Germany in the Eurovision Song Contest 2009

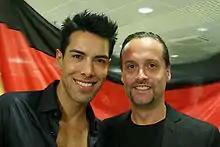
Alex Swings Oscar Sings! were internally selected to represent Germany in the Eurovision Song Contest 2009

NDR announced on 16 December 2008 that the German entry for the Eurovision Song Contest 2009 would be selected internally. A submission period was opened on the same day where composers and lyricists that hold membership of GEMA or a music society in their home country since 1 December 2007 and have achieved chart success were able to submit their entries until 22 January 2009. NDR also invited record companies and producers to submit proposals. Approximately 100 entries were received at the closing of the deadline.